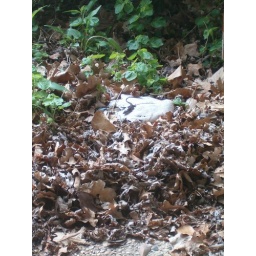
little bug eater on the cow skull in my flower bed